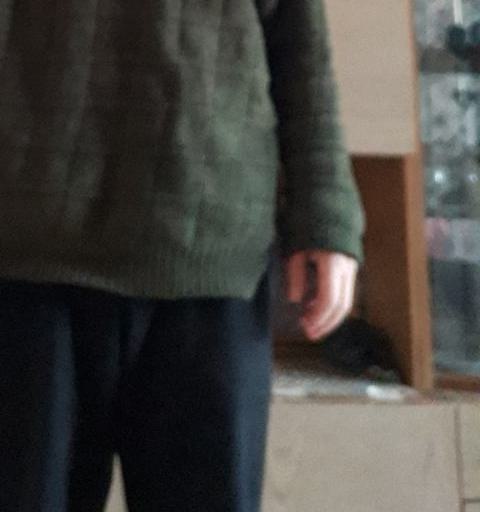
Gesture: no_gesture